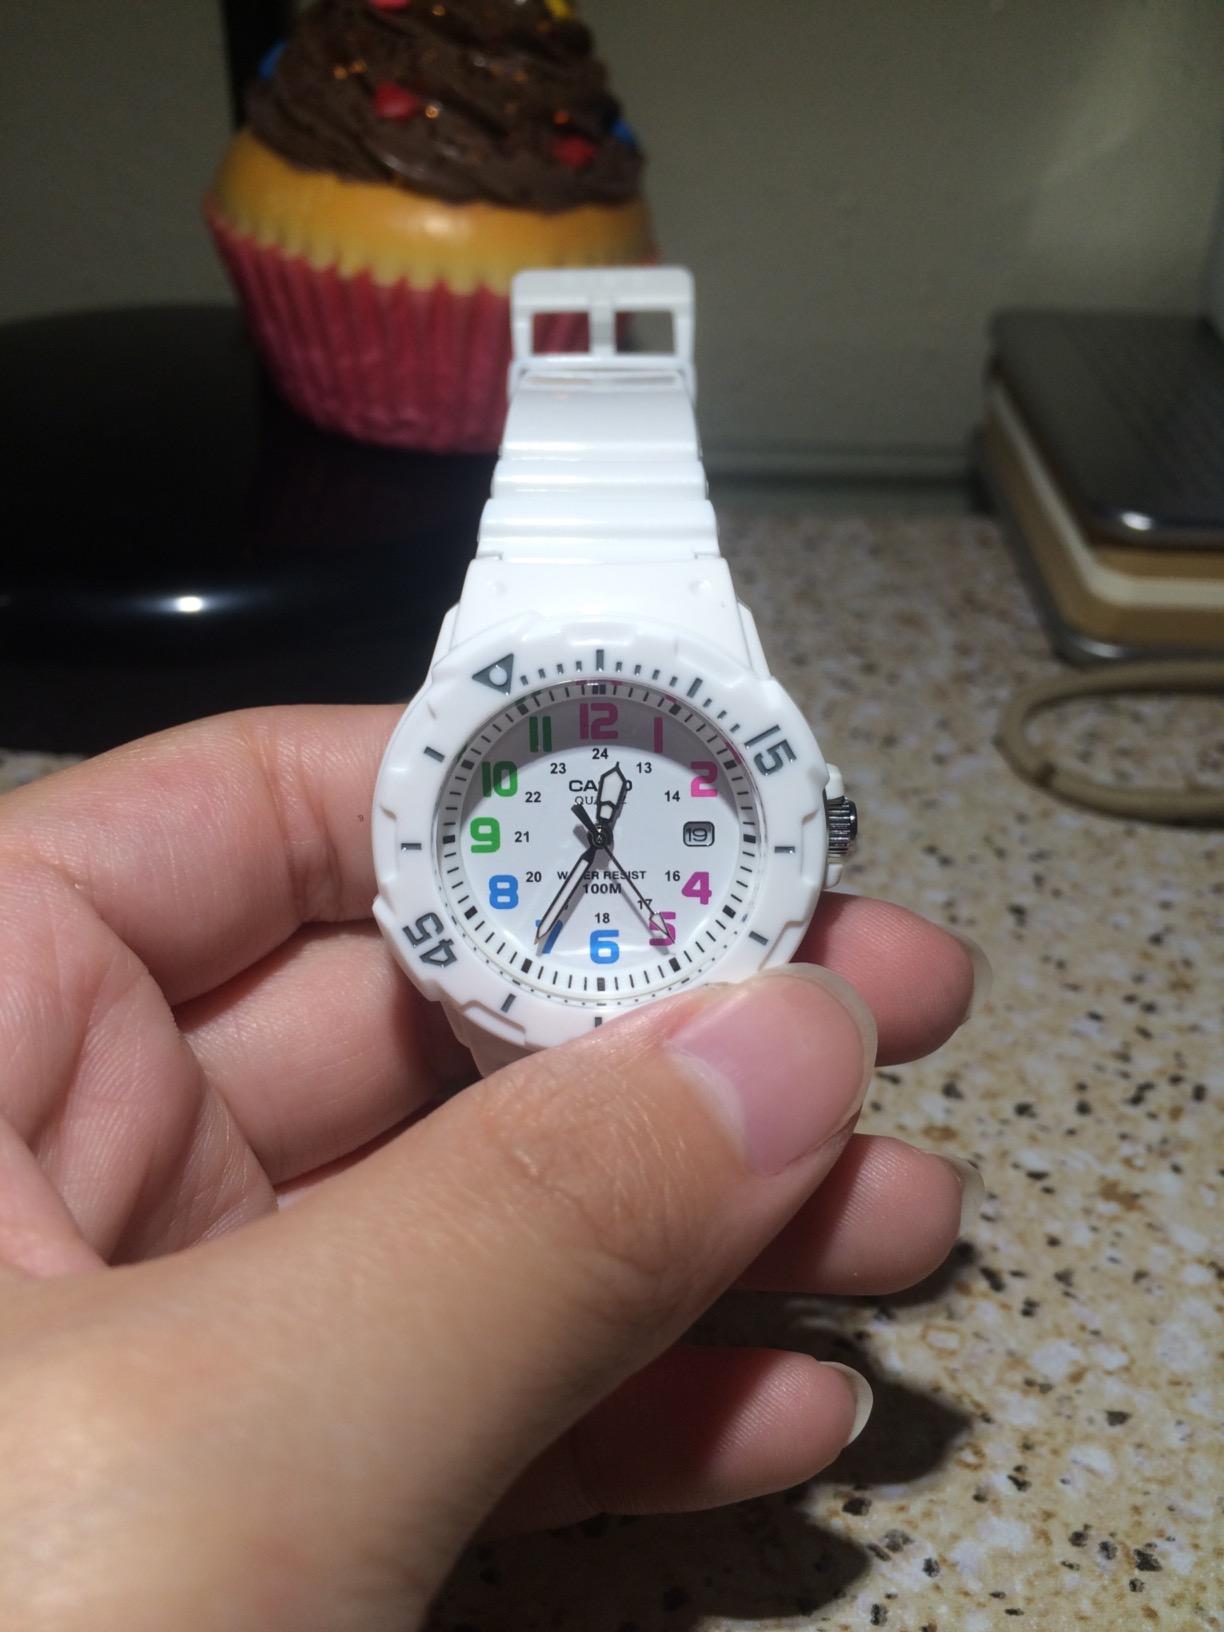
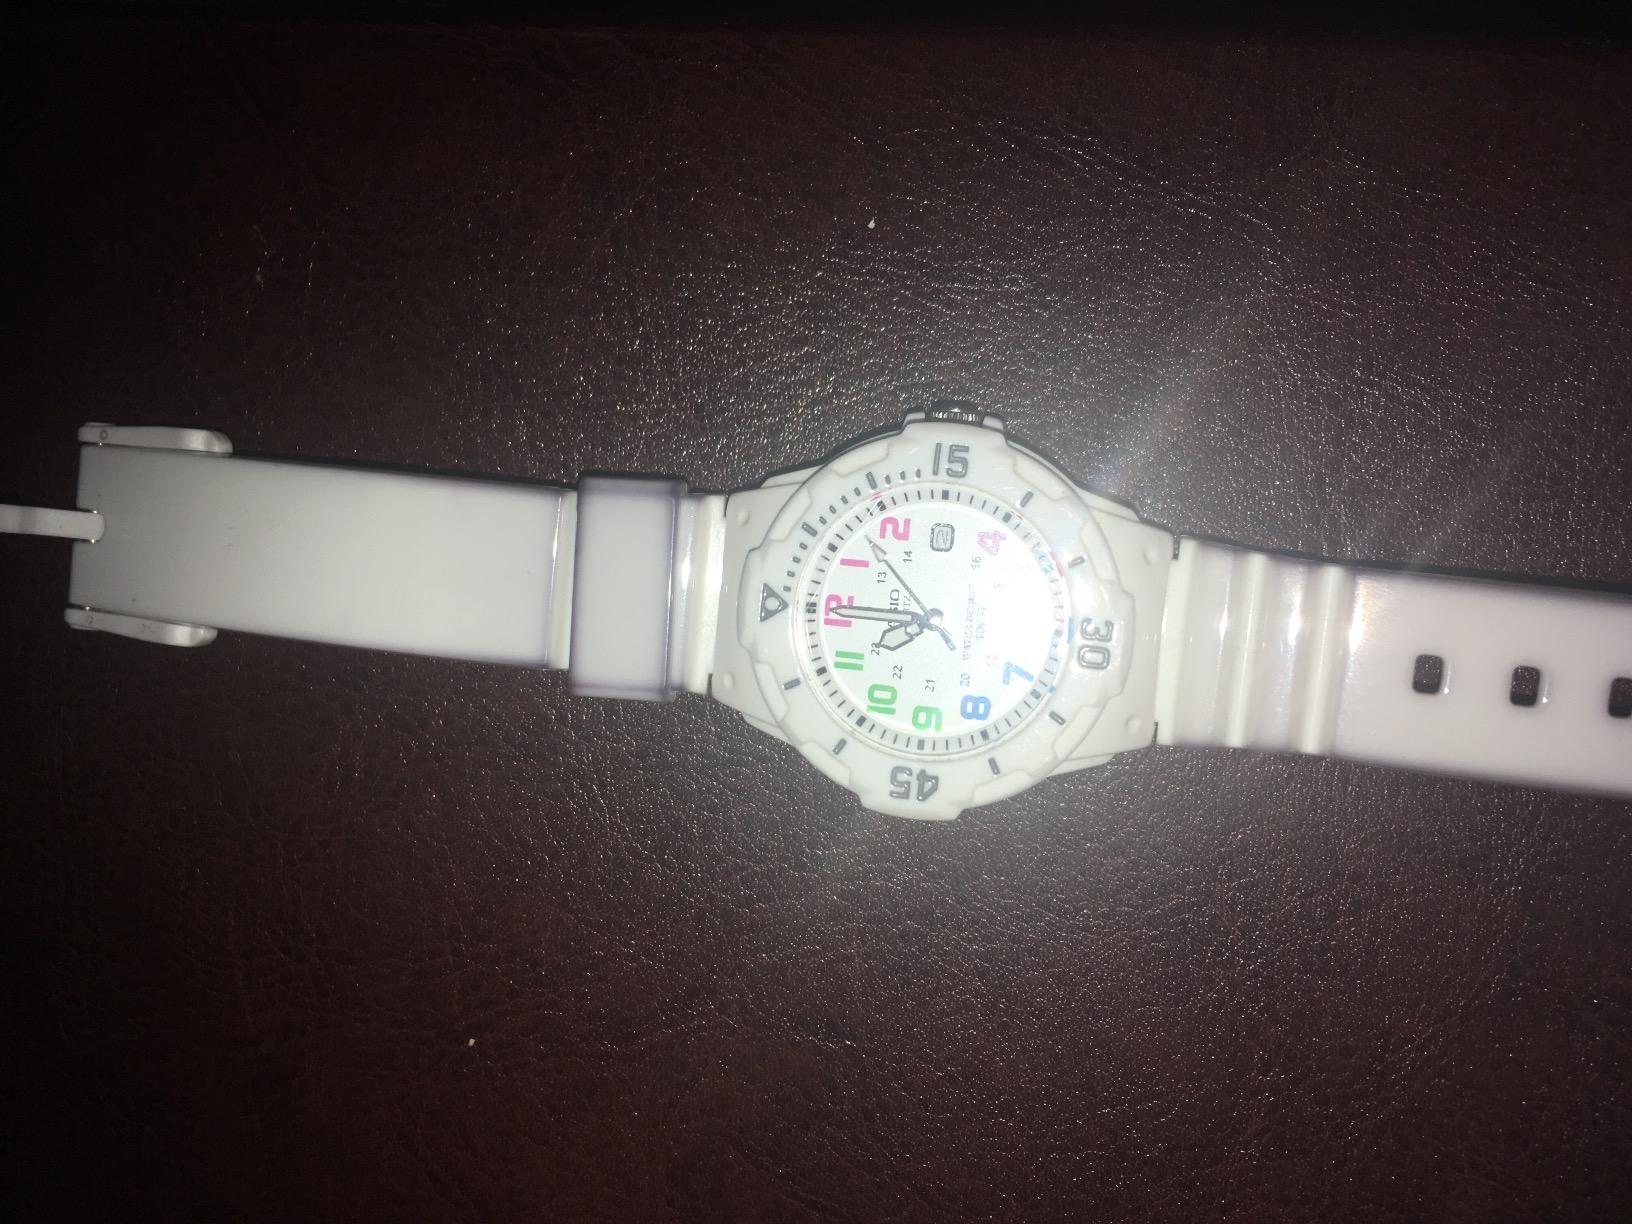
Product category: accessories_watch
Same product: yes